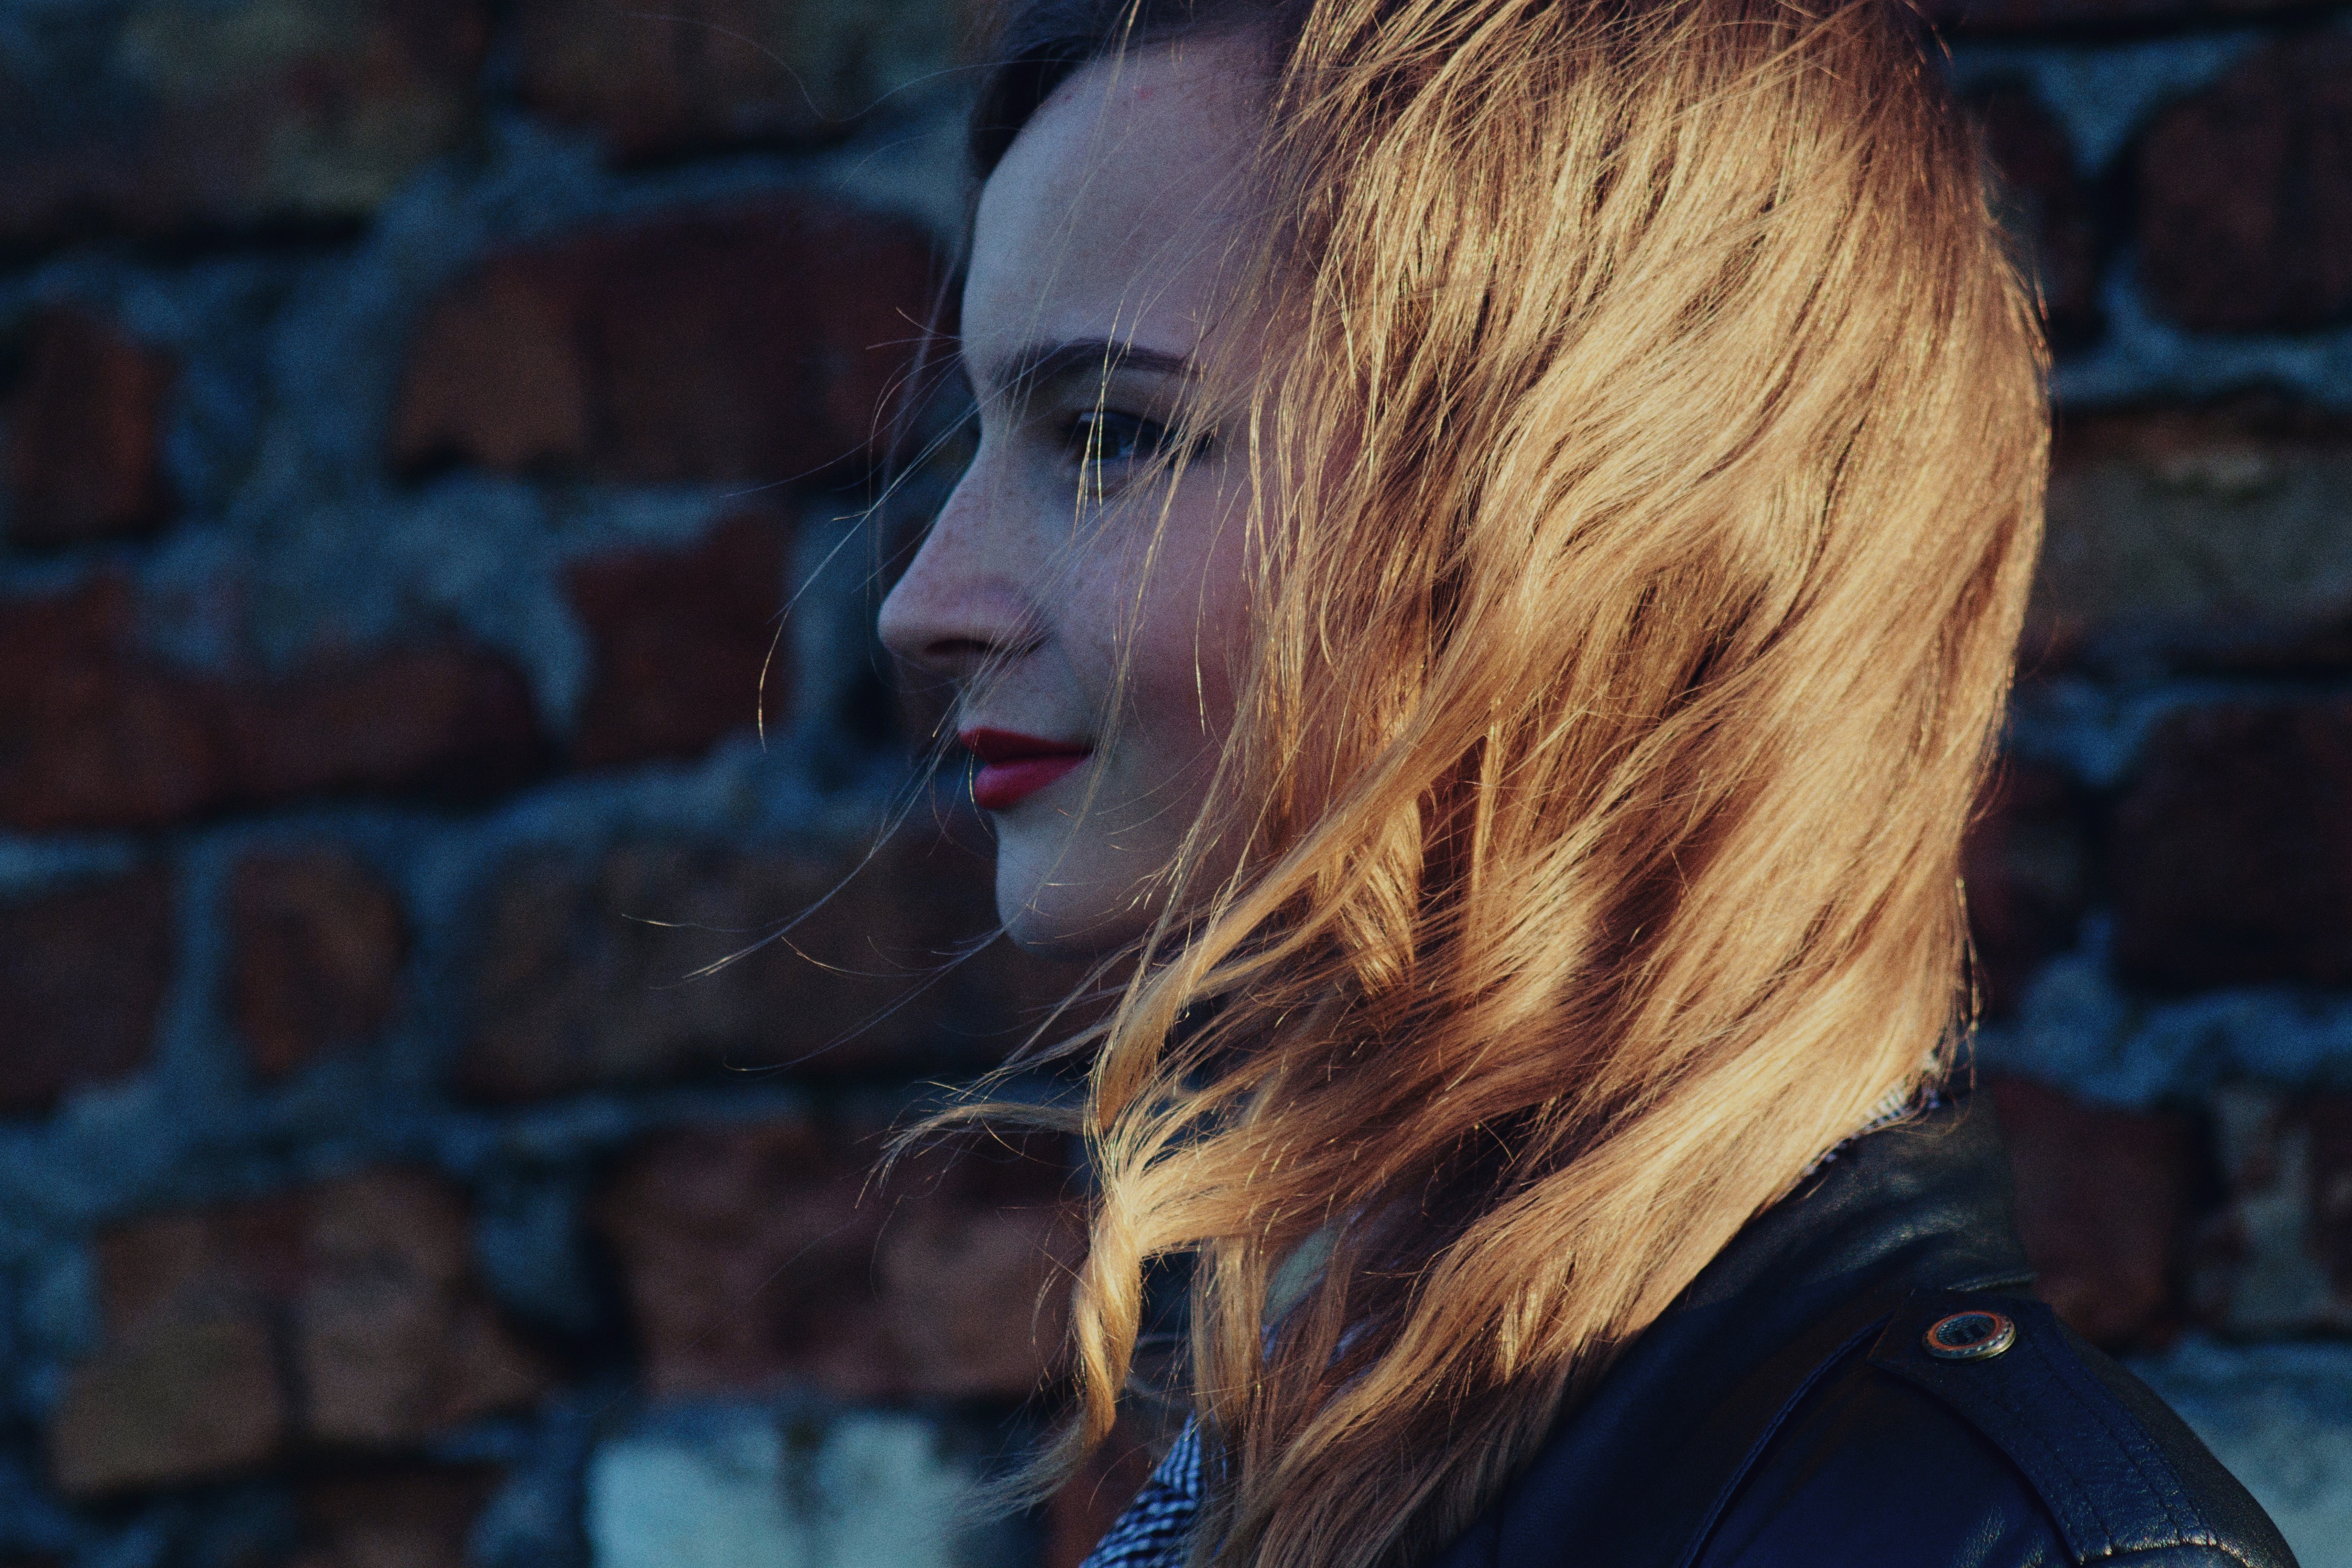
person, girl, woman, hair, female, portrait, color, blue, hairstyle, smiling, eye, head, singing, screenshot